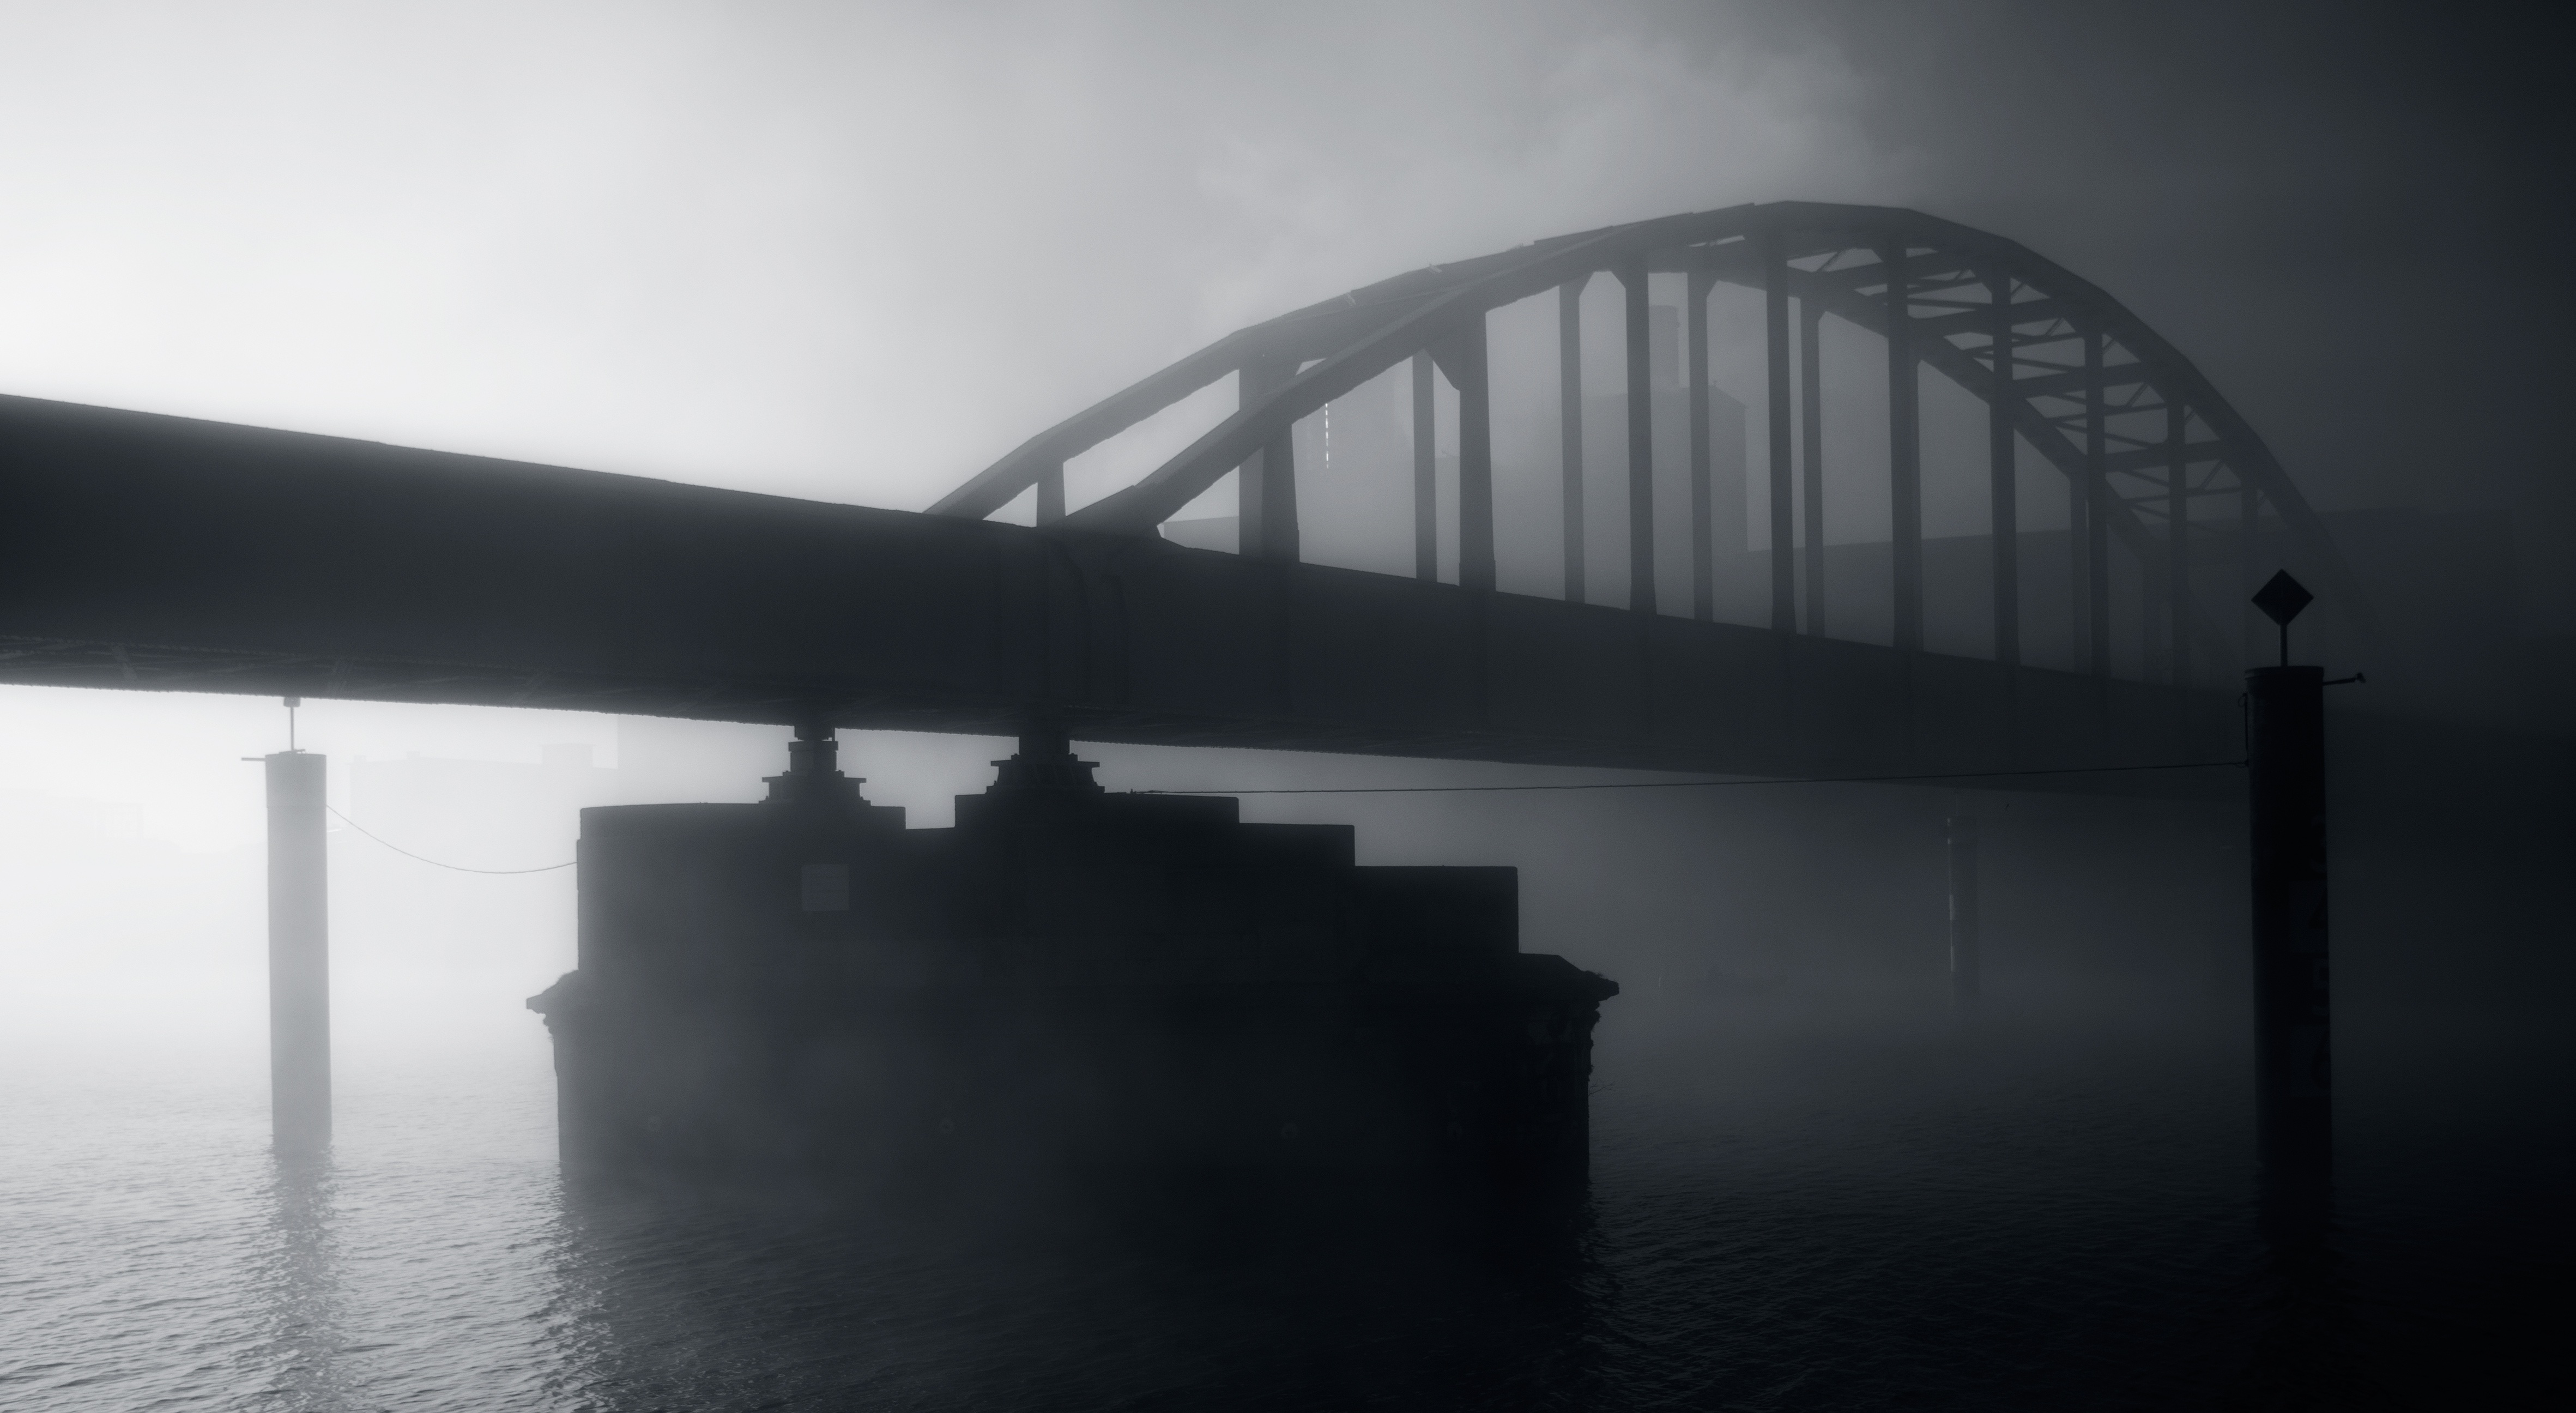
water, light, black and white, architecture, fog, mist, bridge, river, line, reflection, weather, darkness, black, monochrome, mesh, shape, limburg, maastricht, against light, monochrome photography, atmospheric phenomenon